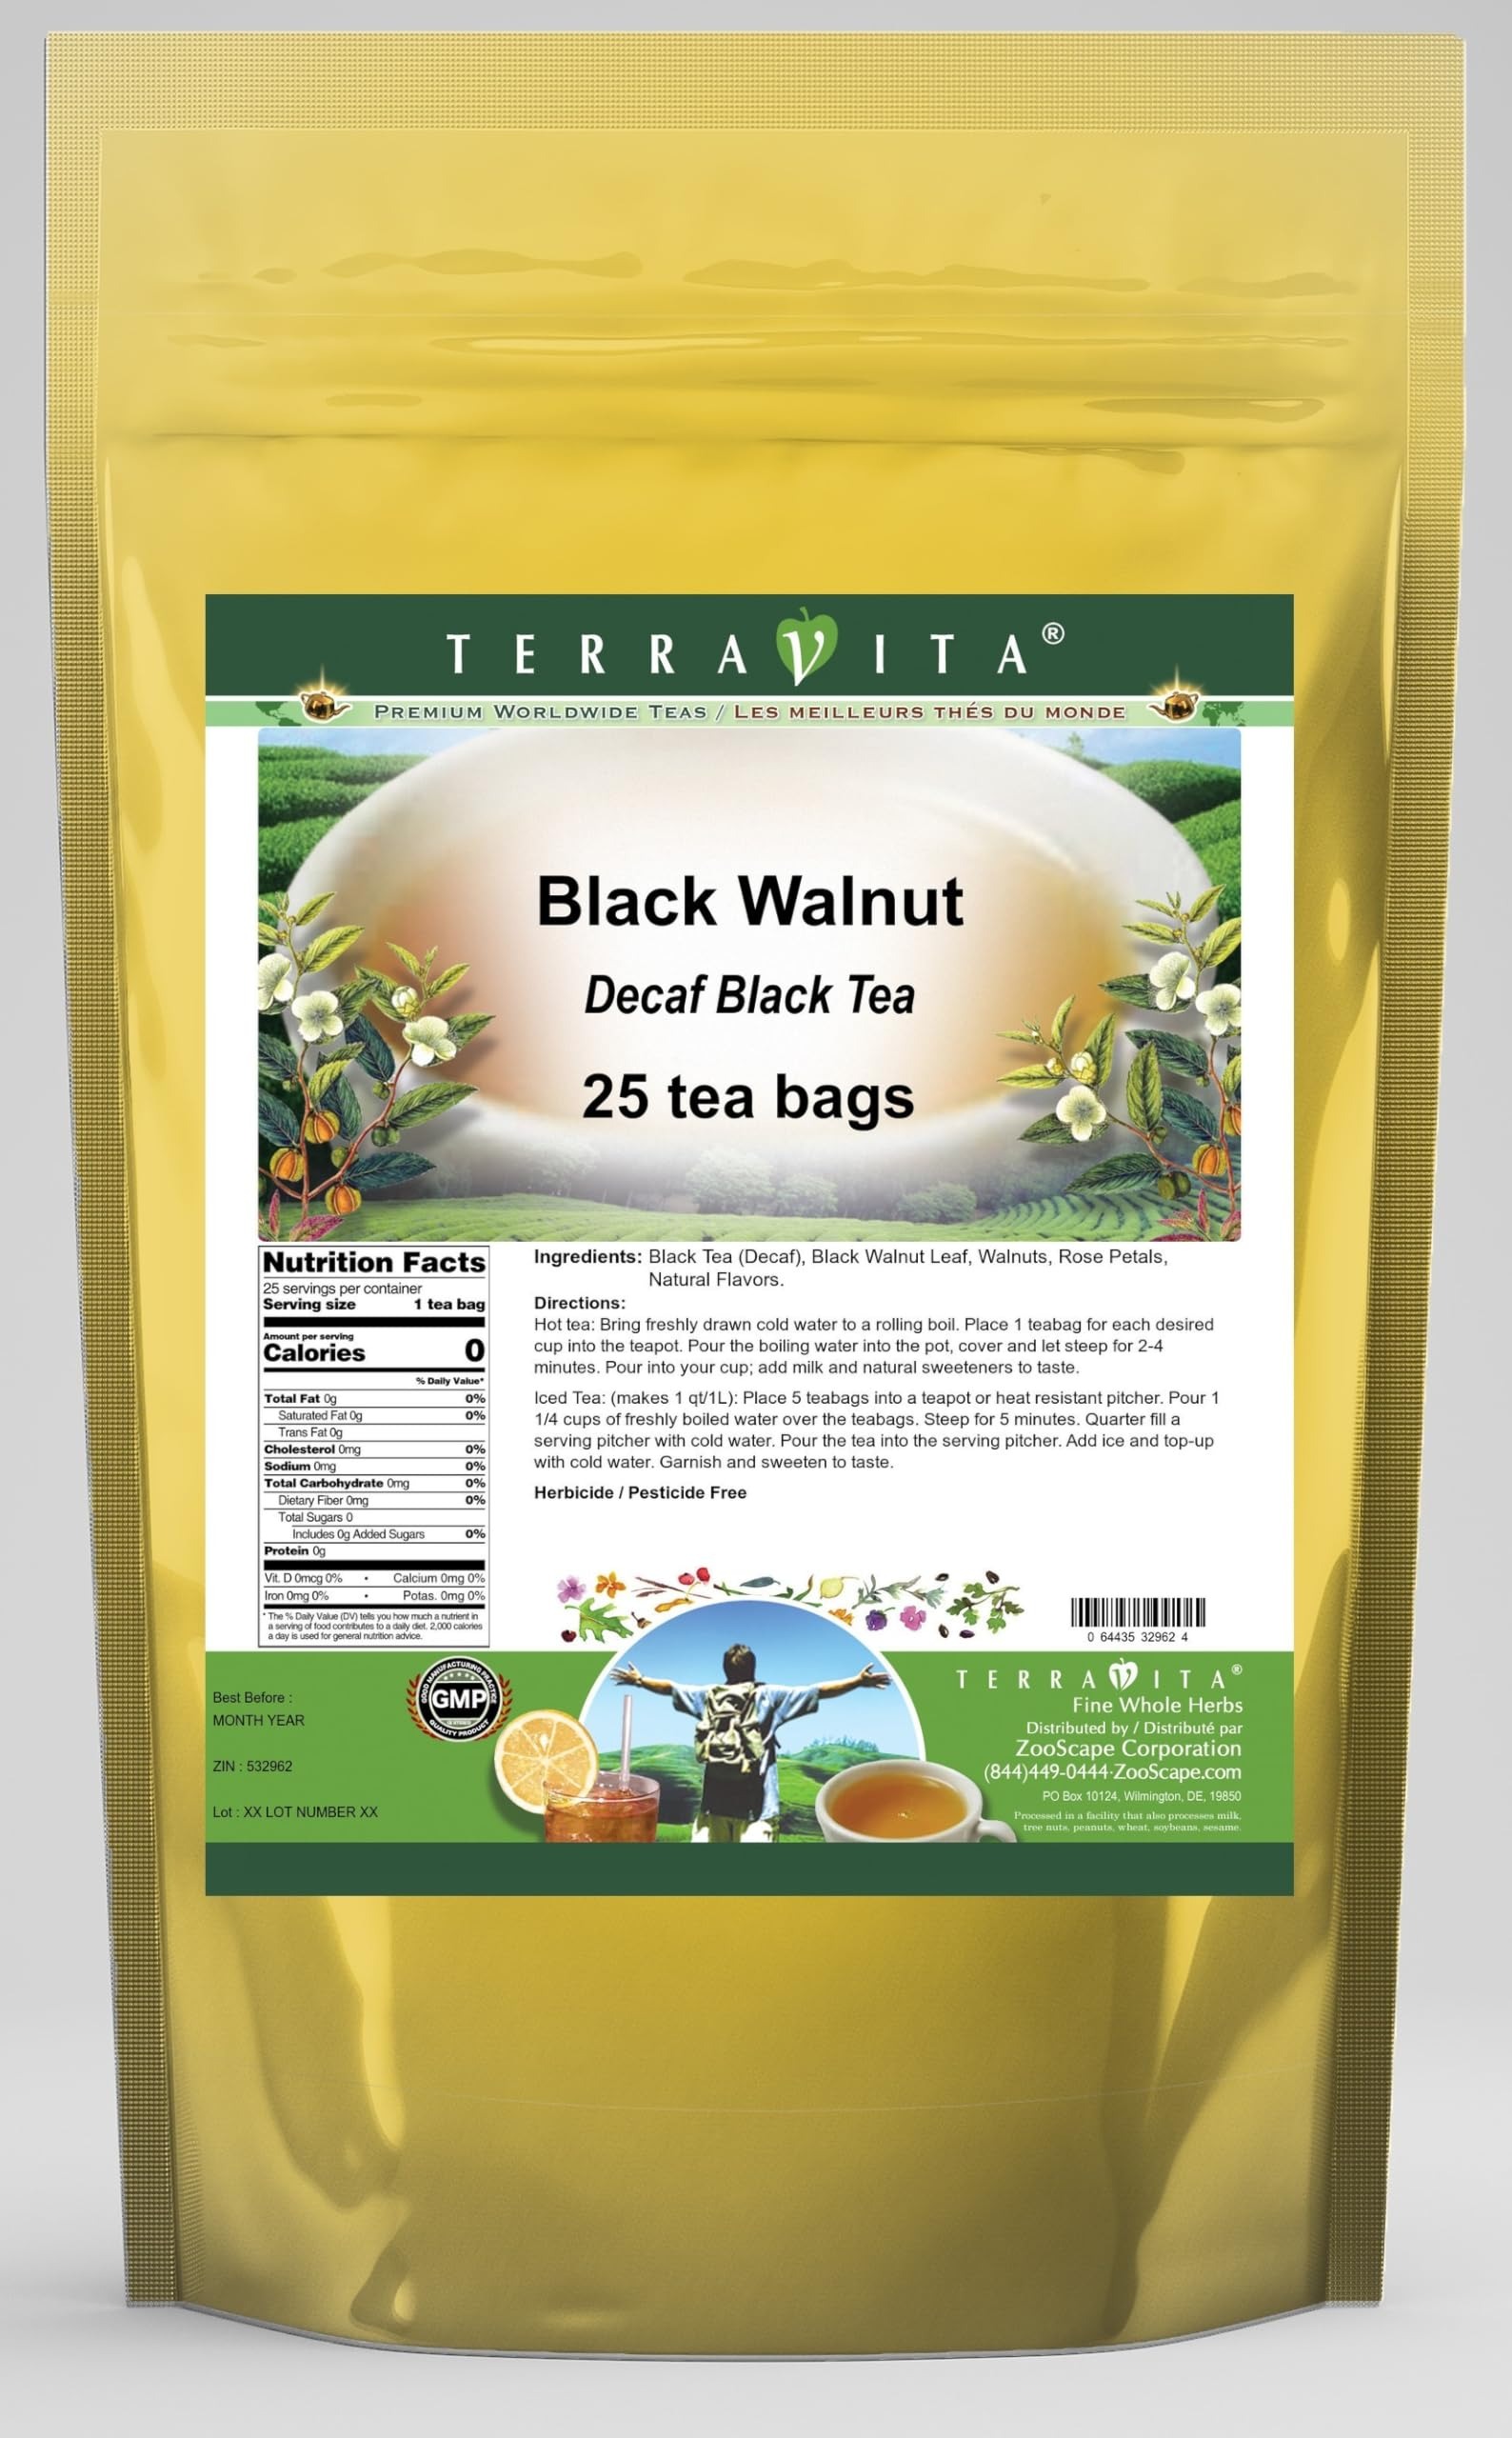
Item Name: Black Walnut Decaf Black Tea (25 tea bags, ZIN: 532962) - 3 Pack
Bullet Point 1: Our Black Walnut Decaf Black Tea is a wonderful flavored decaffeinated Black tea with Black Walnut Leaf, Walnuts and Rose Petals. You will enjoy the simple and elegant Black Walnut taste! - Ingredients: Decaf Black tea, Black Walnut Leaf, Walnuts, Rose Petals and Natural Black Walnut Flavor.
Bullet Point 2: No fillers.
Bullet Point 3: Manufacturer: TerraVita
Bullet Point 4: Size: 25 tea bags
Bullet Point 5: Black Tea Bags - Packed in a convenient upright pouch!
Product Description: Our Black Walnut Decaf Black Tea is a wonderful flavored decaffeinated Black tea with Black Walnut Leaf, Walnuts and Rose Petals. You will enjoy the simple and elegant Black Walnut taste! - Ingredients: Decaf Black tea, Black Walnut Leaf, Walnuts, Rose Petals and Natural Black Walnut Flavor. - Hot tea brewing method: Bring freshly drawn cold water to a rolling boil. Place 1 teabag for each desired cup into the teapot. Pour the boiling water into the pot, cover and let steep for 2-4 minutes. Pour into your cup; add milk and natural sweeteners to taste. - Iced tea brewing method: (to make 1 liter/quart): Place 5 teabags into a teapot or heat resistant pitcher. Pour 1 1/4 cups of freshly boiled water over the teabags. Steep for 5 minutes. Quarter fill a serving pitcher with cold water. Pour the tea into the serving pitcher. Add ice and top-up with cold water. Garnish and sweeten to taste. - TerraVita is an exclusive line of premium-quality, natural source products that use only the finest, purest and most potent ingredients found around the world. TerraVita is hallmarked by the highest possible standards of purity, potency, stability and freshness. All of our products are prepared with the highest elements of quality control, from raw materials through the entire manufacturing process, up to and including the moment that the bottles or bags are sealed for freshness and shipped out to you. Our highest possible standards are certified by independent laboratories and backed by our personal guarantee. - TerraVita exists to meet and ensure your family's health and wellness without the harmful effects of chemicals and health products. We strive to make all of our products affordable and reliable and are constantly searching the market to maintain our affordability and to look fo
Value: 75.0
Unit: Count

Price: 68.14